Aberdeen, South Dakota

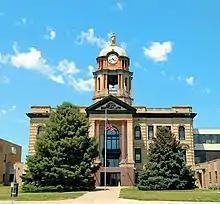
Brown County Courthouse

Aberdeen is located in northeastern South Dakota, in the James River valley, approximately west of the river. The James River enters northeastern South Dakota in Brown County, where it is dammed to form two reservoirs northeast of Aberdeen. The city is bisected by "Moccasin Creek", a slow-moving waterway which flows south and then northeast to the James River.